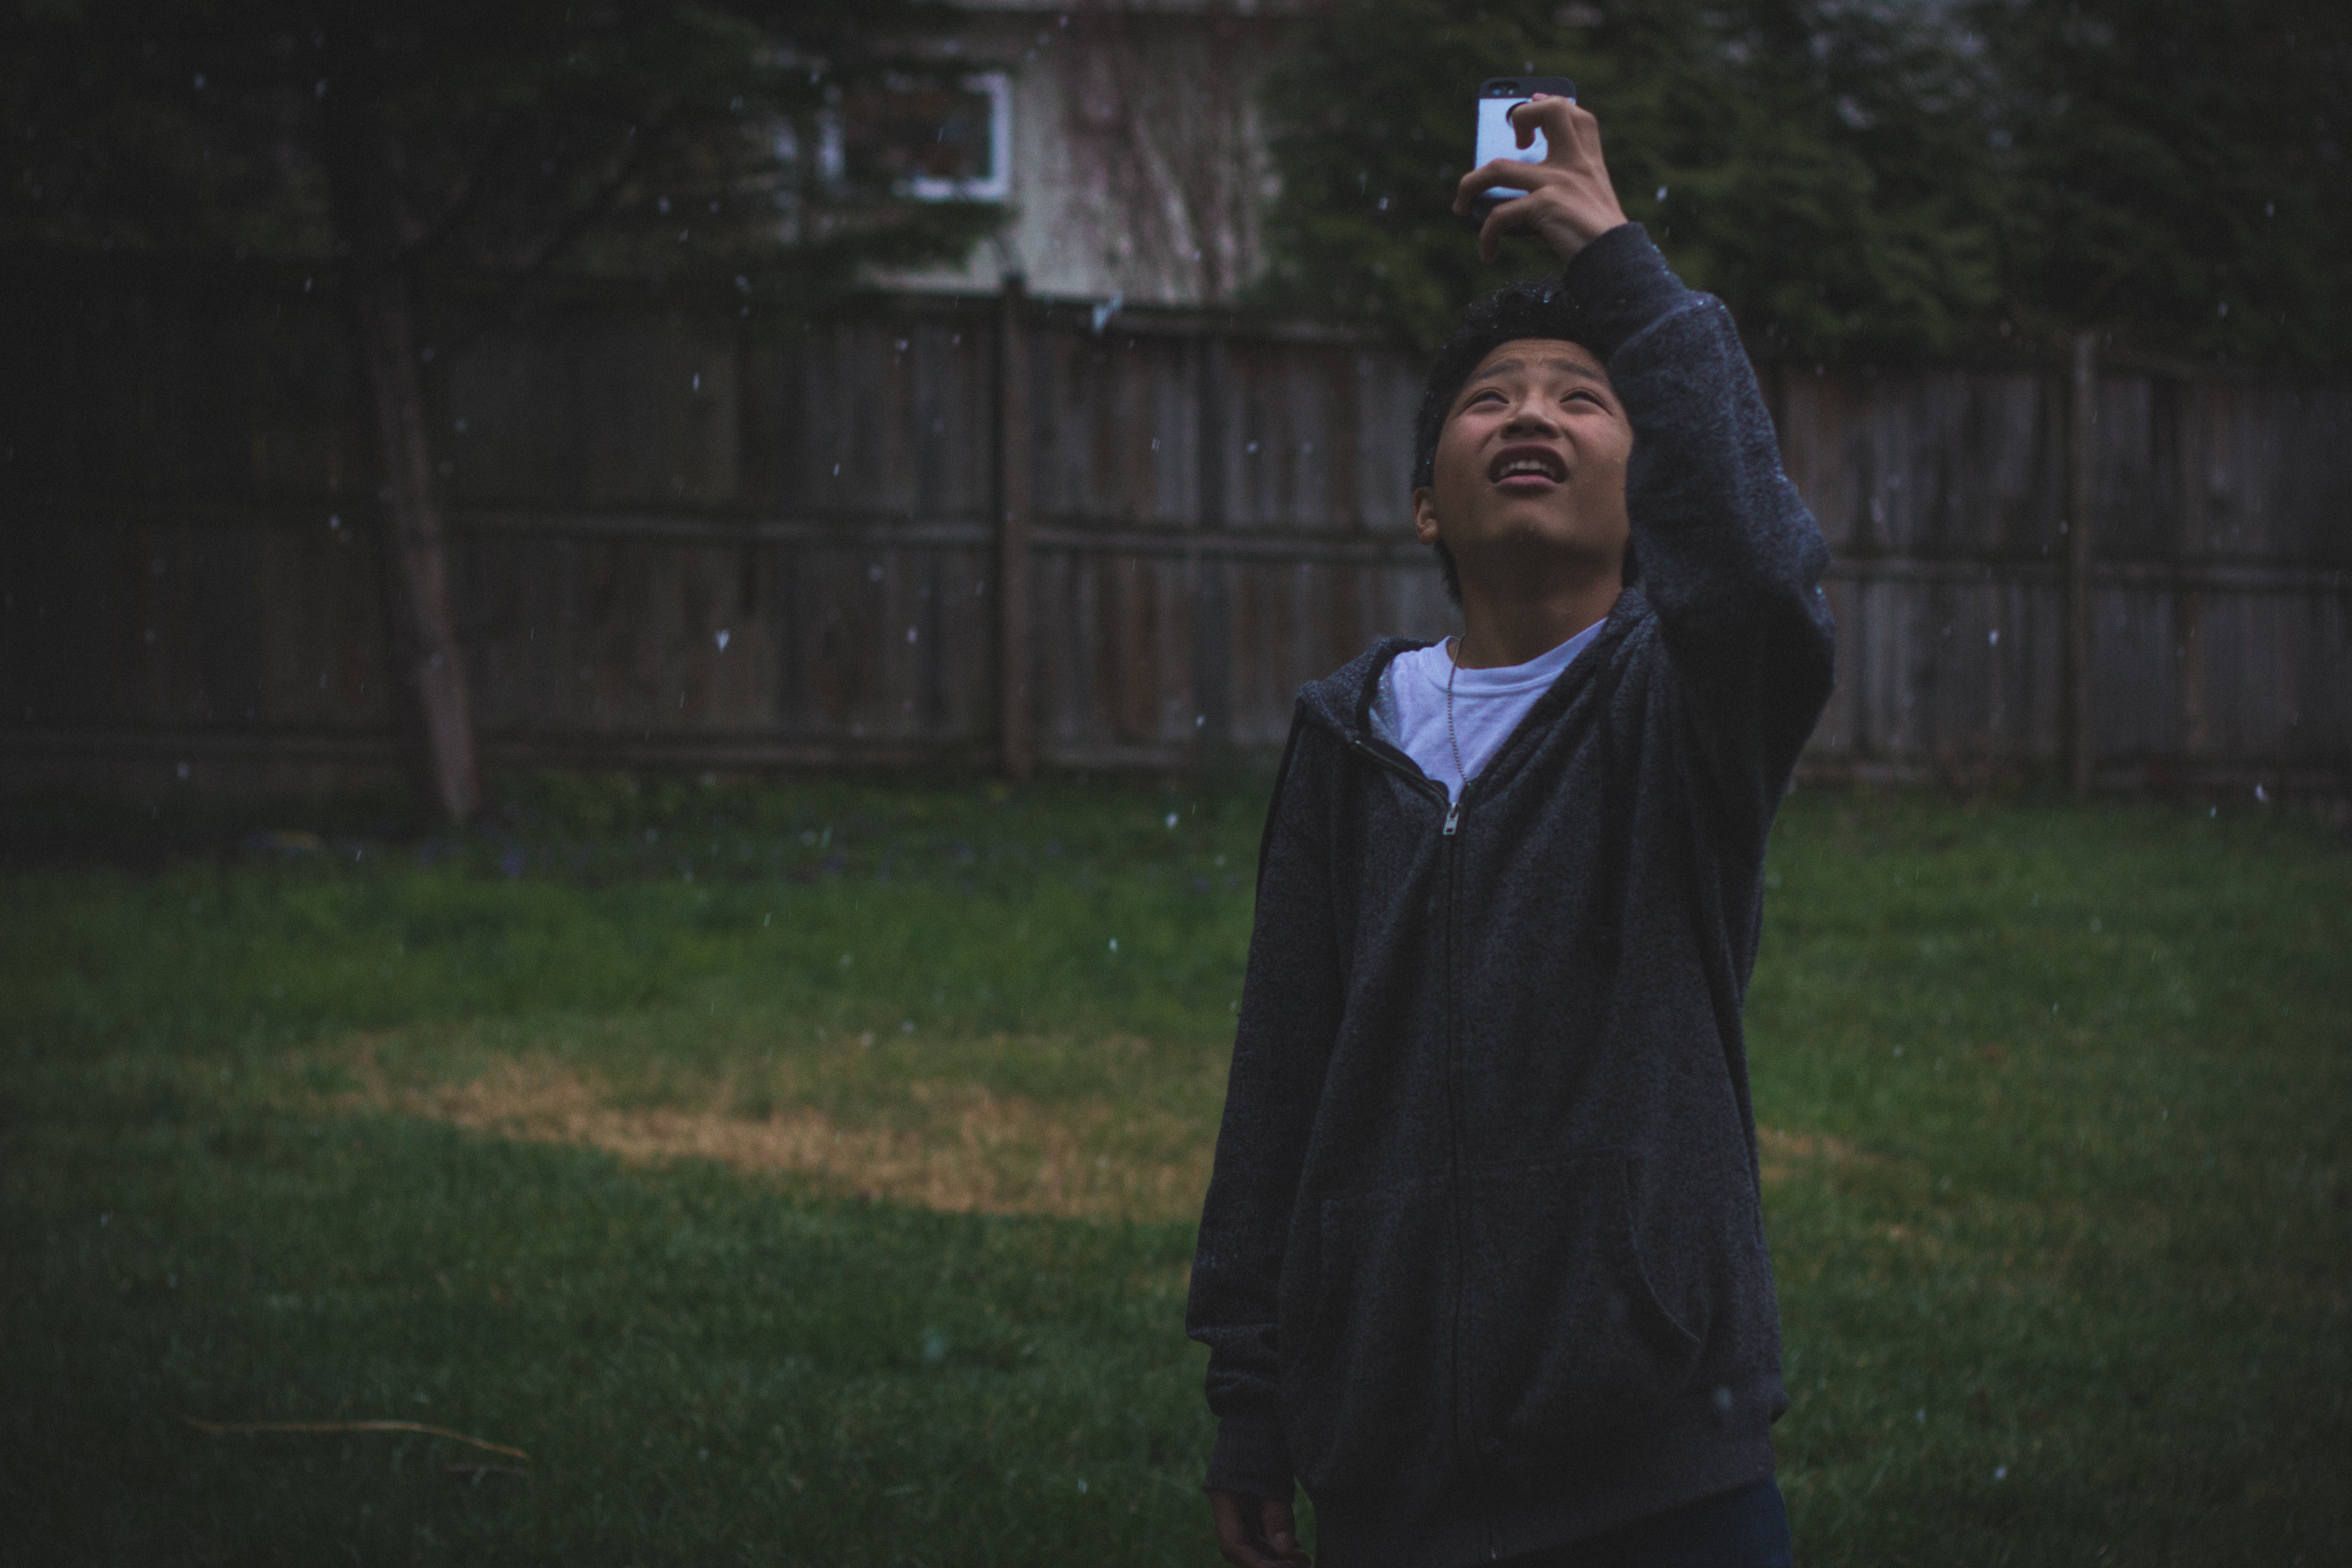
darkness, screenshot